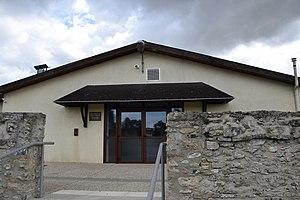
Saint-Quentin-des-Prés salle des fetes
Saint-Quentin-des-Prés est une commune française située dans le département de l'Oise en région Hauts-de-France.